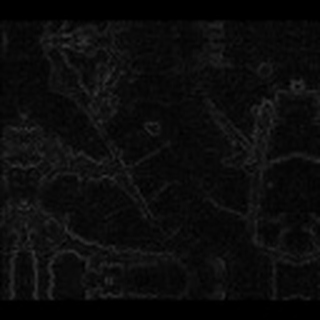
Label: cotton_bacterial_blight